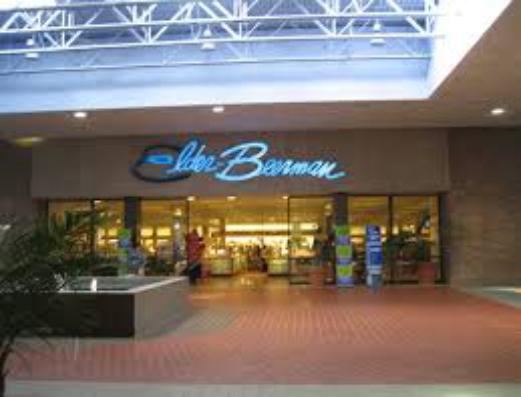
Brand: Elder-Beerman
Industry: Clothes